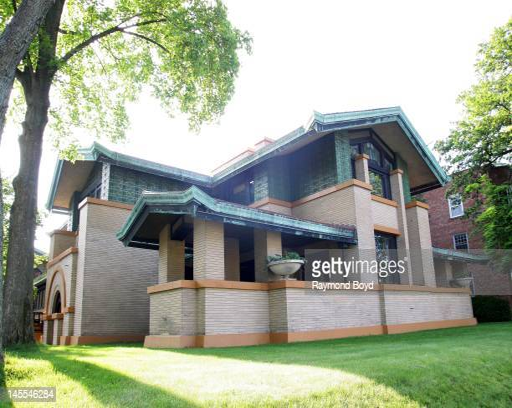
building built in 190204 and designed by architect